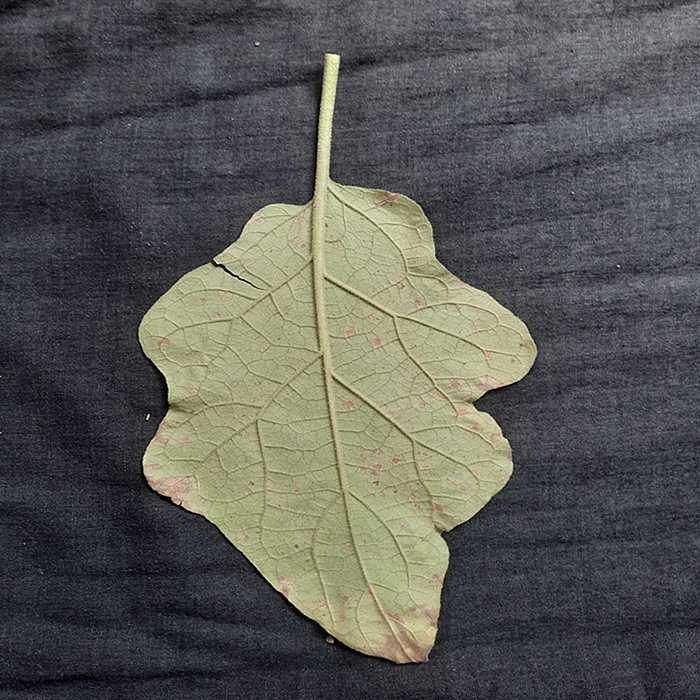
Plant: Eggplant
Label: Eggplant Cercopora leaf spot